Elham railway station

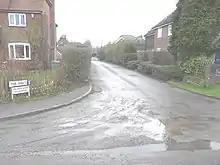
The site of the station in 2015

The station opened on 4 July 1887 with the opening of the Elham Valley Railway from Cheriton Junction, on the South Eastern Main Line as far as . A public siding was located at Ottinge, just over south of Elham. It was controlled by a ground frame. Initially, there were six passenger trains per day. By 1906 there were nine trains a day, with five on Sunday. Between 1912 and 1916, a summer only railmotor service provided an additional four trains a day between and Elham. The service had been reduced to eight trains a day by 1922 and five trains a day by 1937. In 1931 the line was singled and one platform was closed.